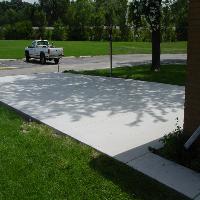
Weather: sun or clear